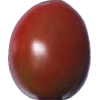
Label: tomato_cherry_maroon